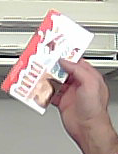
Product: kinder_chocolate